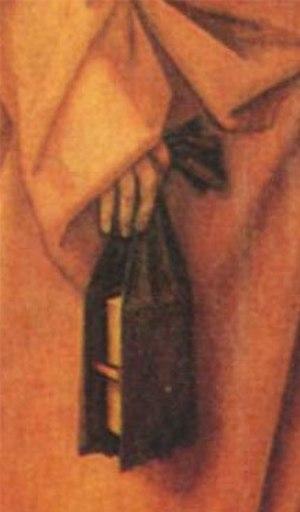
Un « livre de ceinture » est un petit livre portable adopté par les moines, les membres du clergé ou de l'aristocratie européens du Moyen Âge, qui fut un accessoire populaire de l'habit médiéval entre les XIIIᵉ et XVIᵉ siècles. Il consiste en un livre dont la reliure de cuir, rappelant l'aumônière médiévale, pend sous la couverture du livre en une longue langue effilée avec un nœud au bout qui pouvait être glissé dans la gaine ou la ceinture de quelqu'un. Le nœud était en général fait de bandes de cuir tissées ensemble pour plus de durabilité. Le livre pendait à l'envers et en arrière afin de pouvoir le ramener à soi dans le bon sens pour le lire. Le livre était le plus souvent de thème religieux : l'office journalier d'un clerc ou, pour les laïcs et en particulier pour les femmes, un livre d'heures. L'un des textes les plus répandus parmi les livres de ceintures est la Consolation de la philosophie de Boèce, bien qu'il ne s'agisse en fait que du seul livre de ceinture de philosophie ou de théologie qui nous soit parvenu. Les femmes portaient surtout des livres de ceintures par convenance car, au-dessus de la ceinture, ils étaient à la mode au XVᵉ siècle.